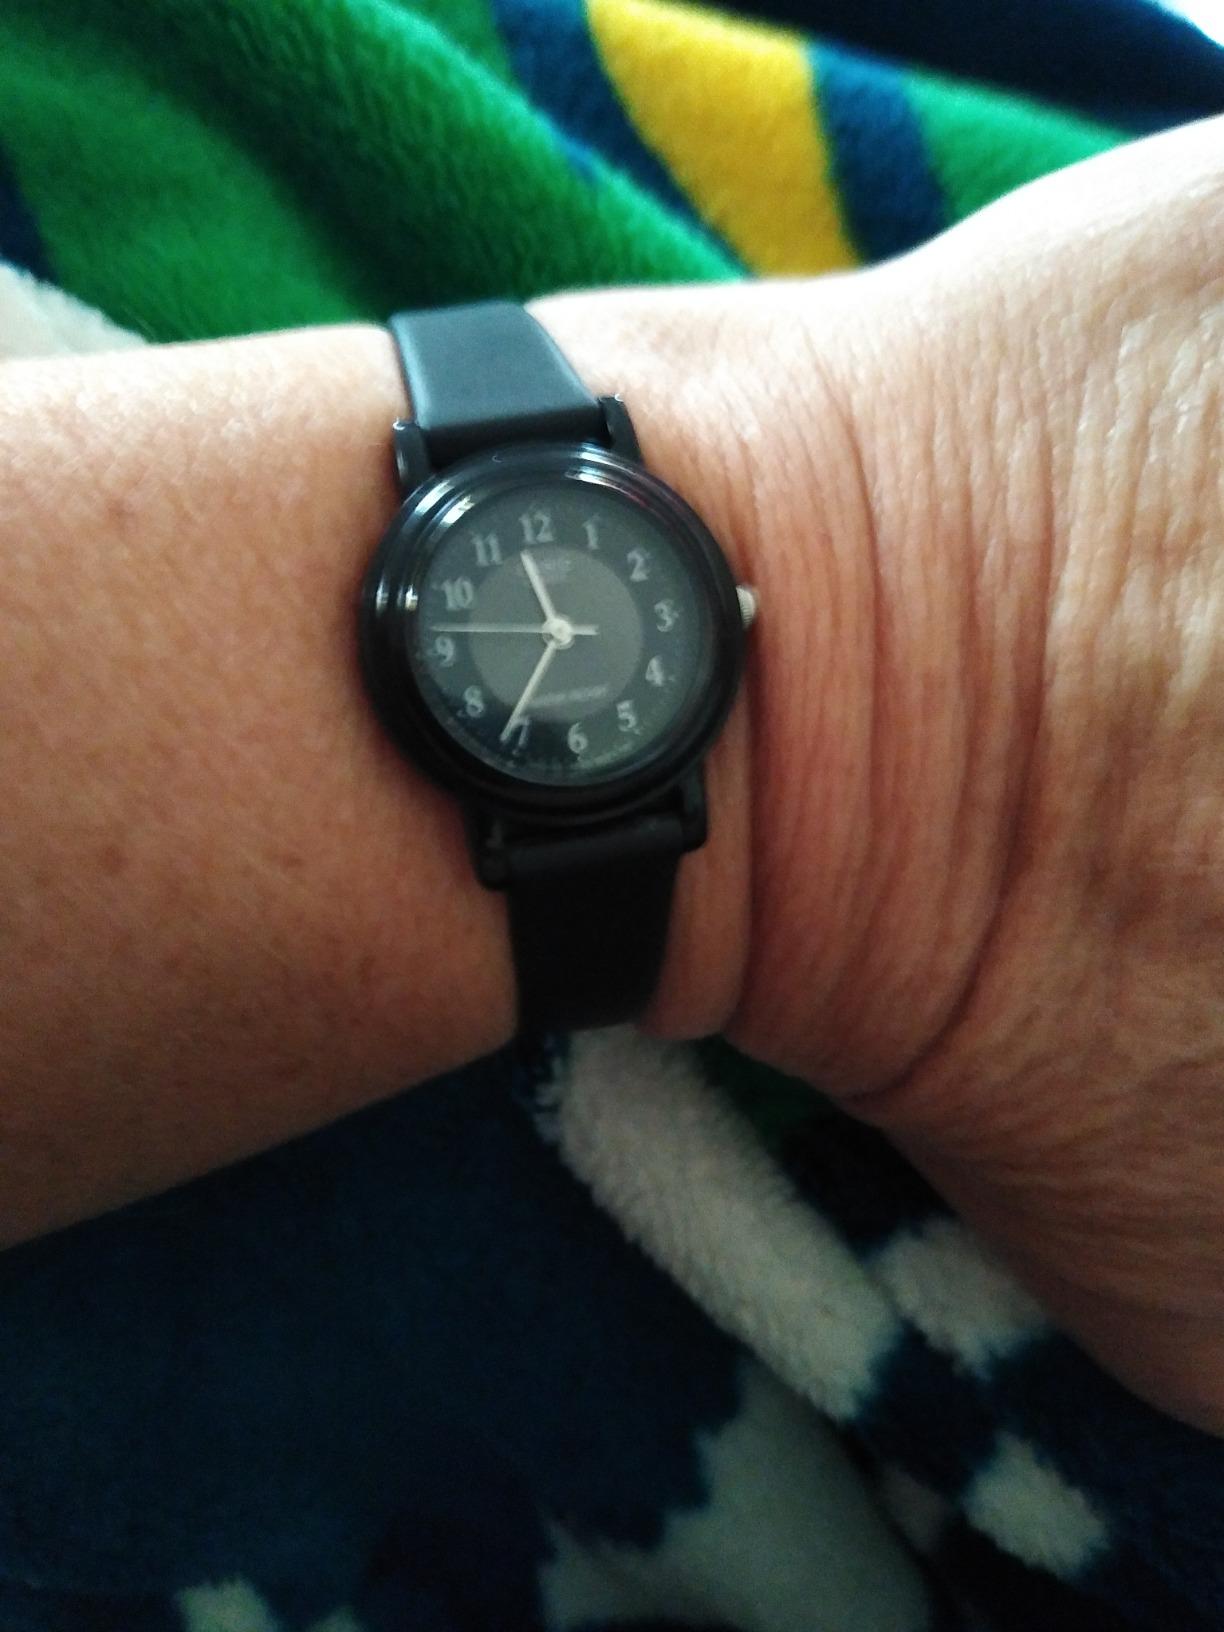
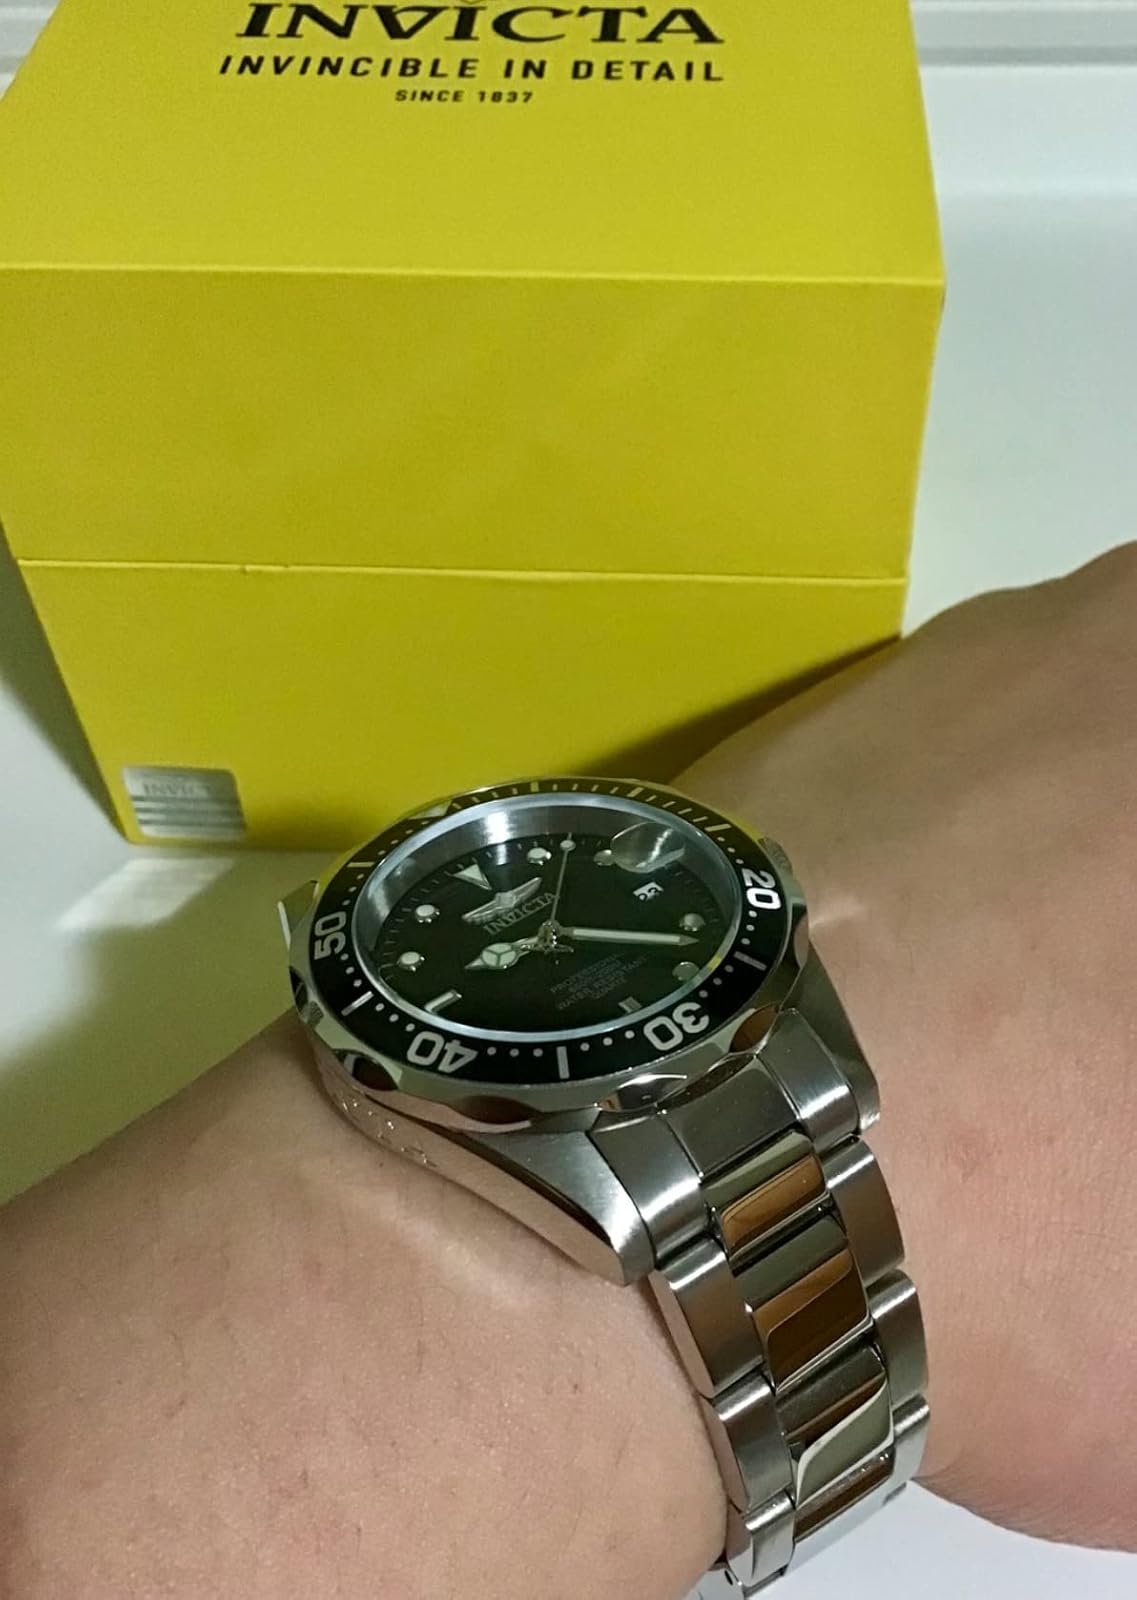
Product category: accessories_watch
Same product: no